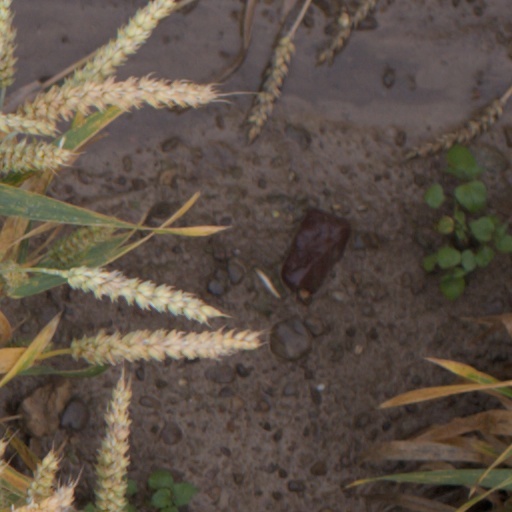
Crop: wheat